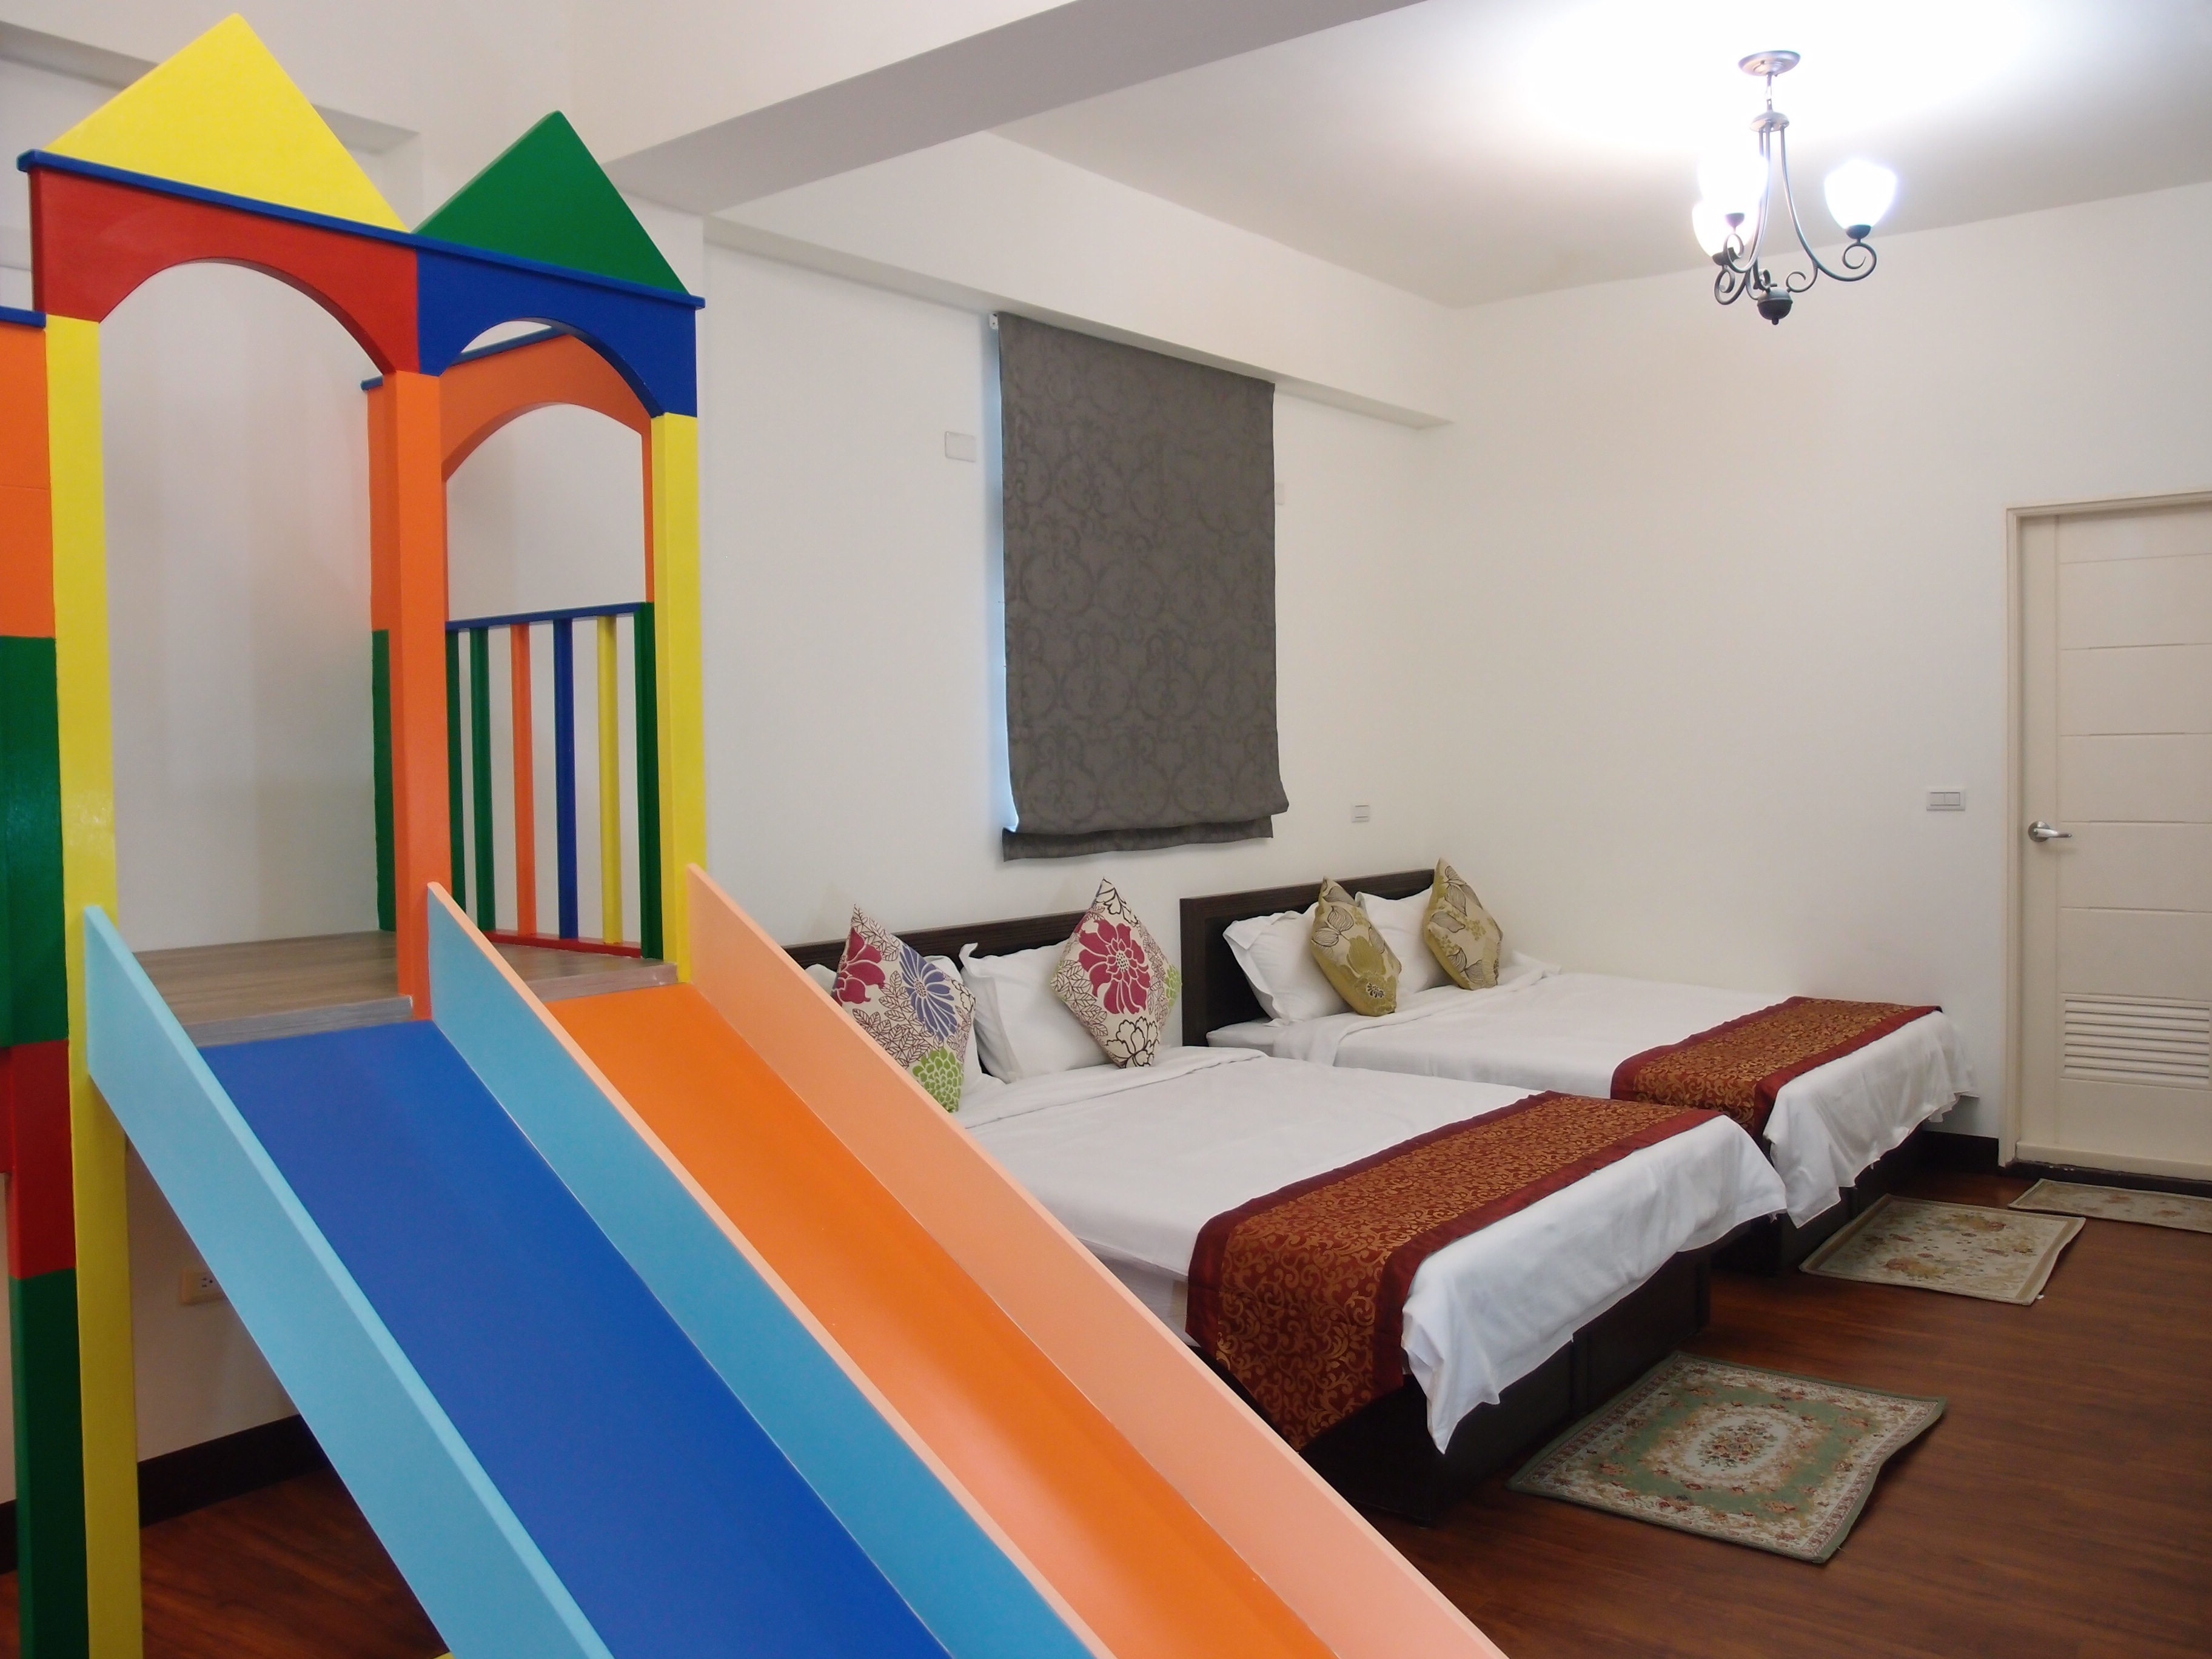
play, villa, cottage, property, furniture, room, bedroom, bed, real estate